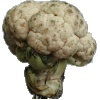
Label: Cauliflower 1